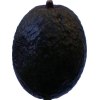
Label: black_avocado